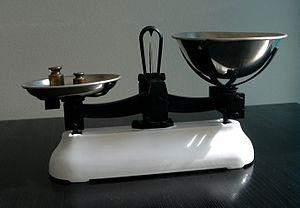
La balance Roberval à deux fléaux est un instrument de pesage qui doit son nom à son inventeur Gilles Personne de Roberval, mathématicien et physicien français né en 1602, connu sous le nom de Roberval car il était originaire de Roberval dans l'Oise. Gilles Personne a eu l'ingénieuse idée de placer les plateaux au-dessus du fléau, alors que traditionnellement ils étaient suspendus en dessous du fléau. Le principe de l'énigme statique a fait le sujet d'une thèse présentée à l'Académie royale des sciences par Gilles Personne en 1669.